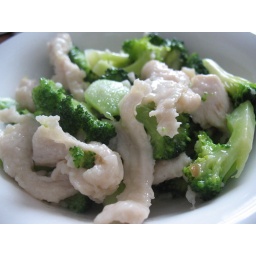
Chinese chicken and broccoli left over from eating out &amp;lt;3